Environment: real
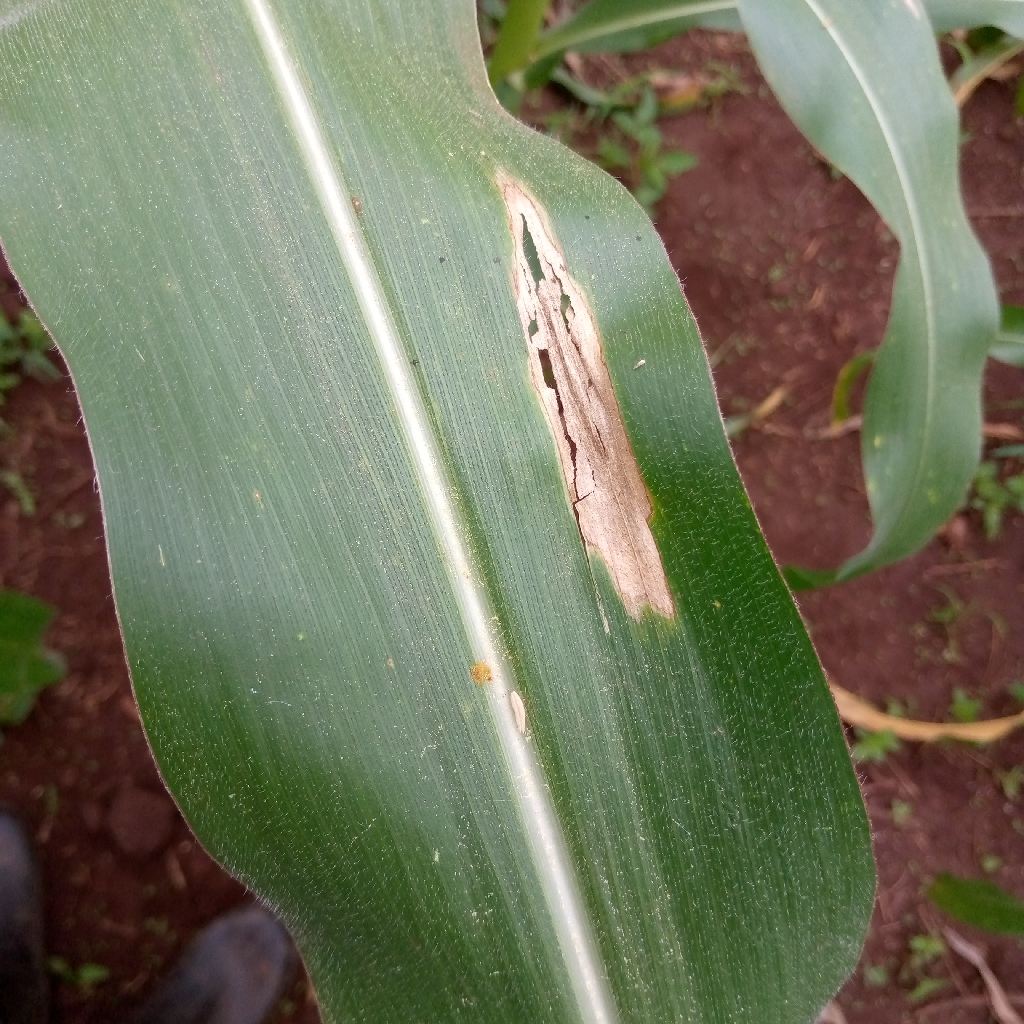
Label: northern_corn_leaf_blight